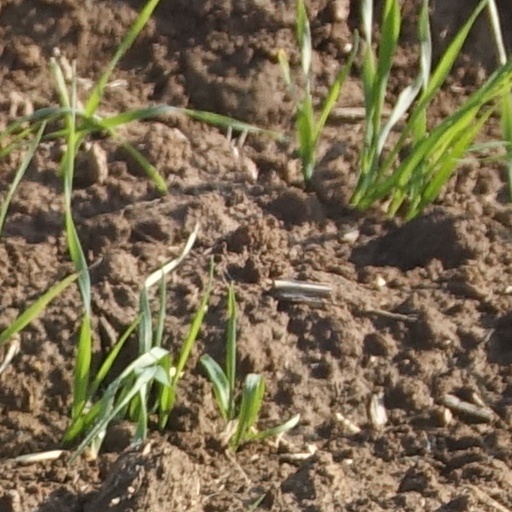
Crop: wheat